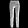
Label: Trouser